Answer in natural language. Which object is closer to the camera taking this photo, Doorway (highlighted by a red box) or black colour chair (highlighted by a blue box)? Choose between the following options: Doorway (highlighted by a red box) or black colour chair (highlighted by a blue box)
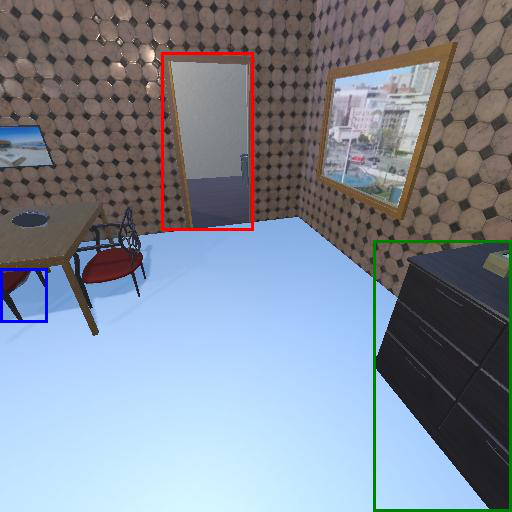
<answer>black colour chair (highlighted by a blue box)</answer>